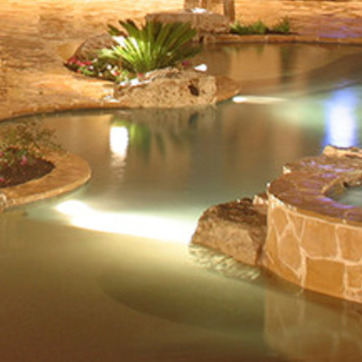
Material: water